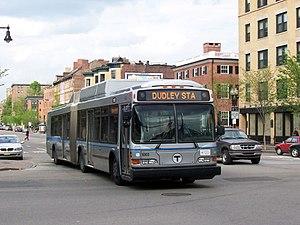
Le métro de Boston est le réseau de métro qui dessert la ville de Boston et son agglomération, dans l'État du Massachusetts. Il est géré par la Massachusetts Bay Transportation Authority depuis 1964. La MBTA est un consortium dont fait partie le groupe français Transdev à hauteur de 60%.